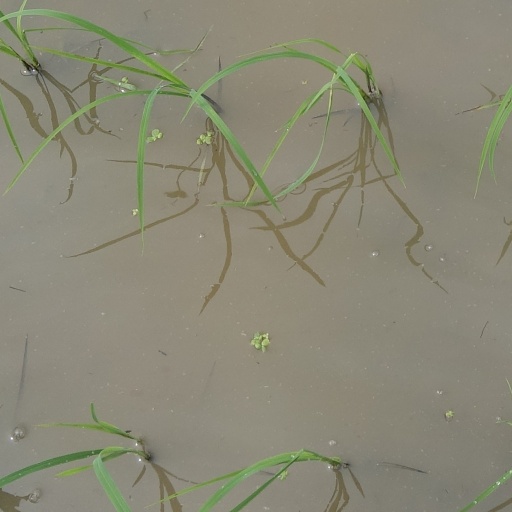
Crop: rice